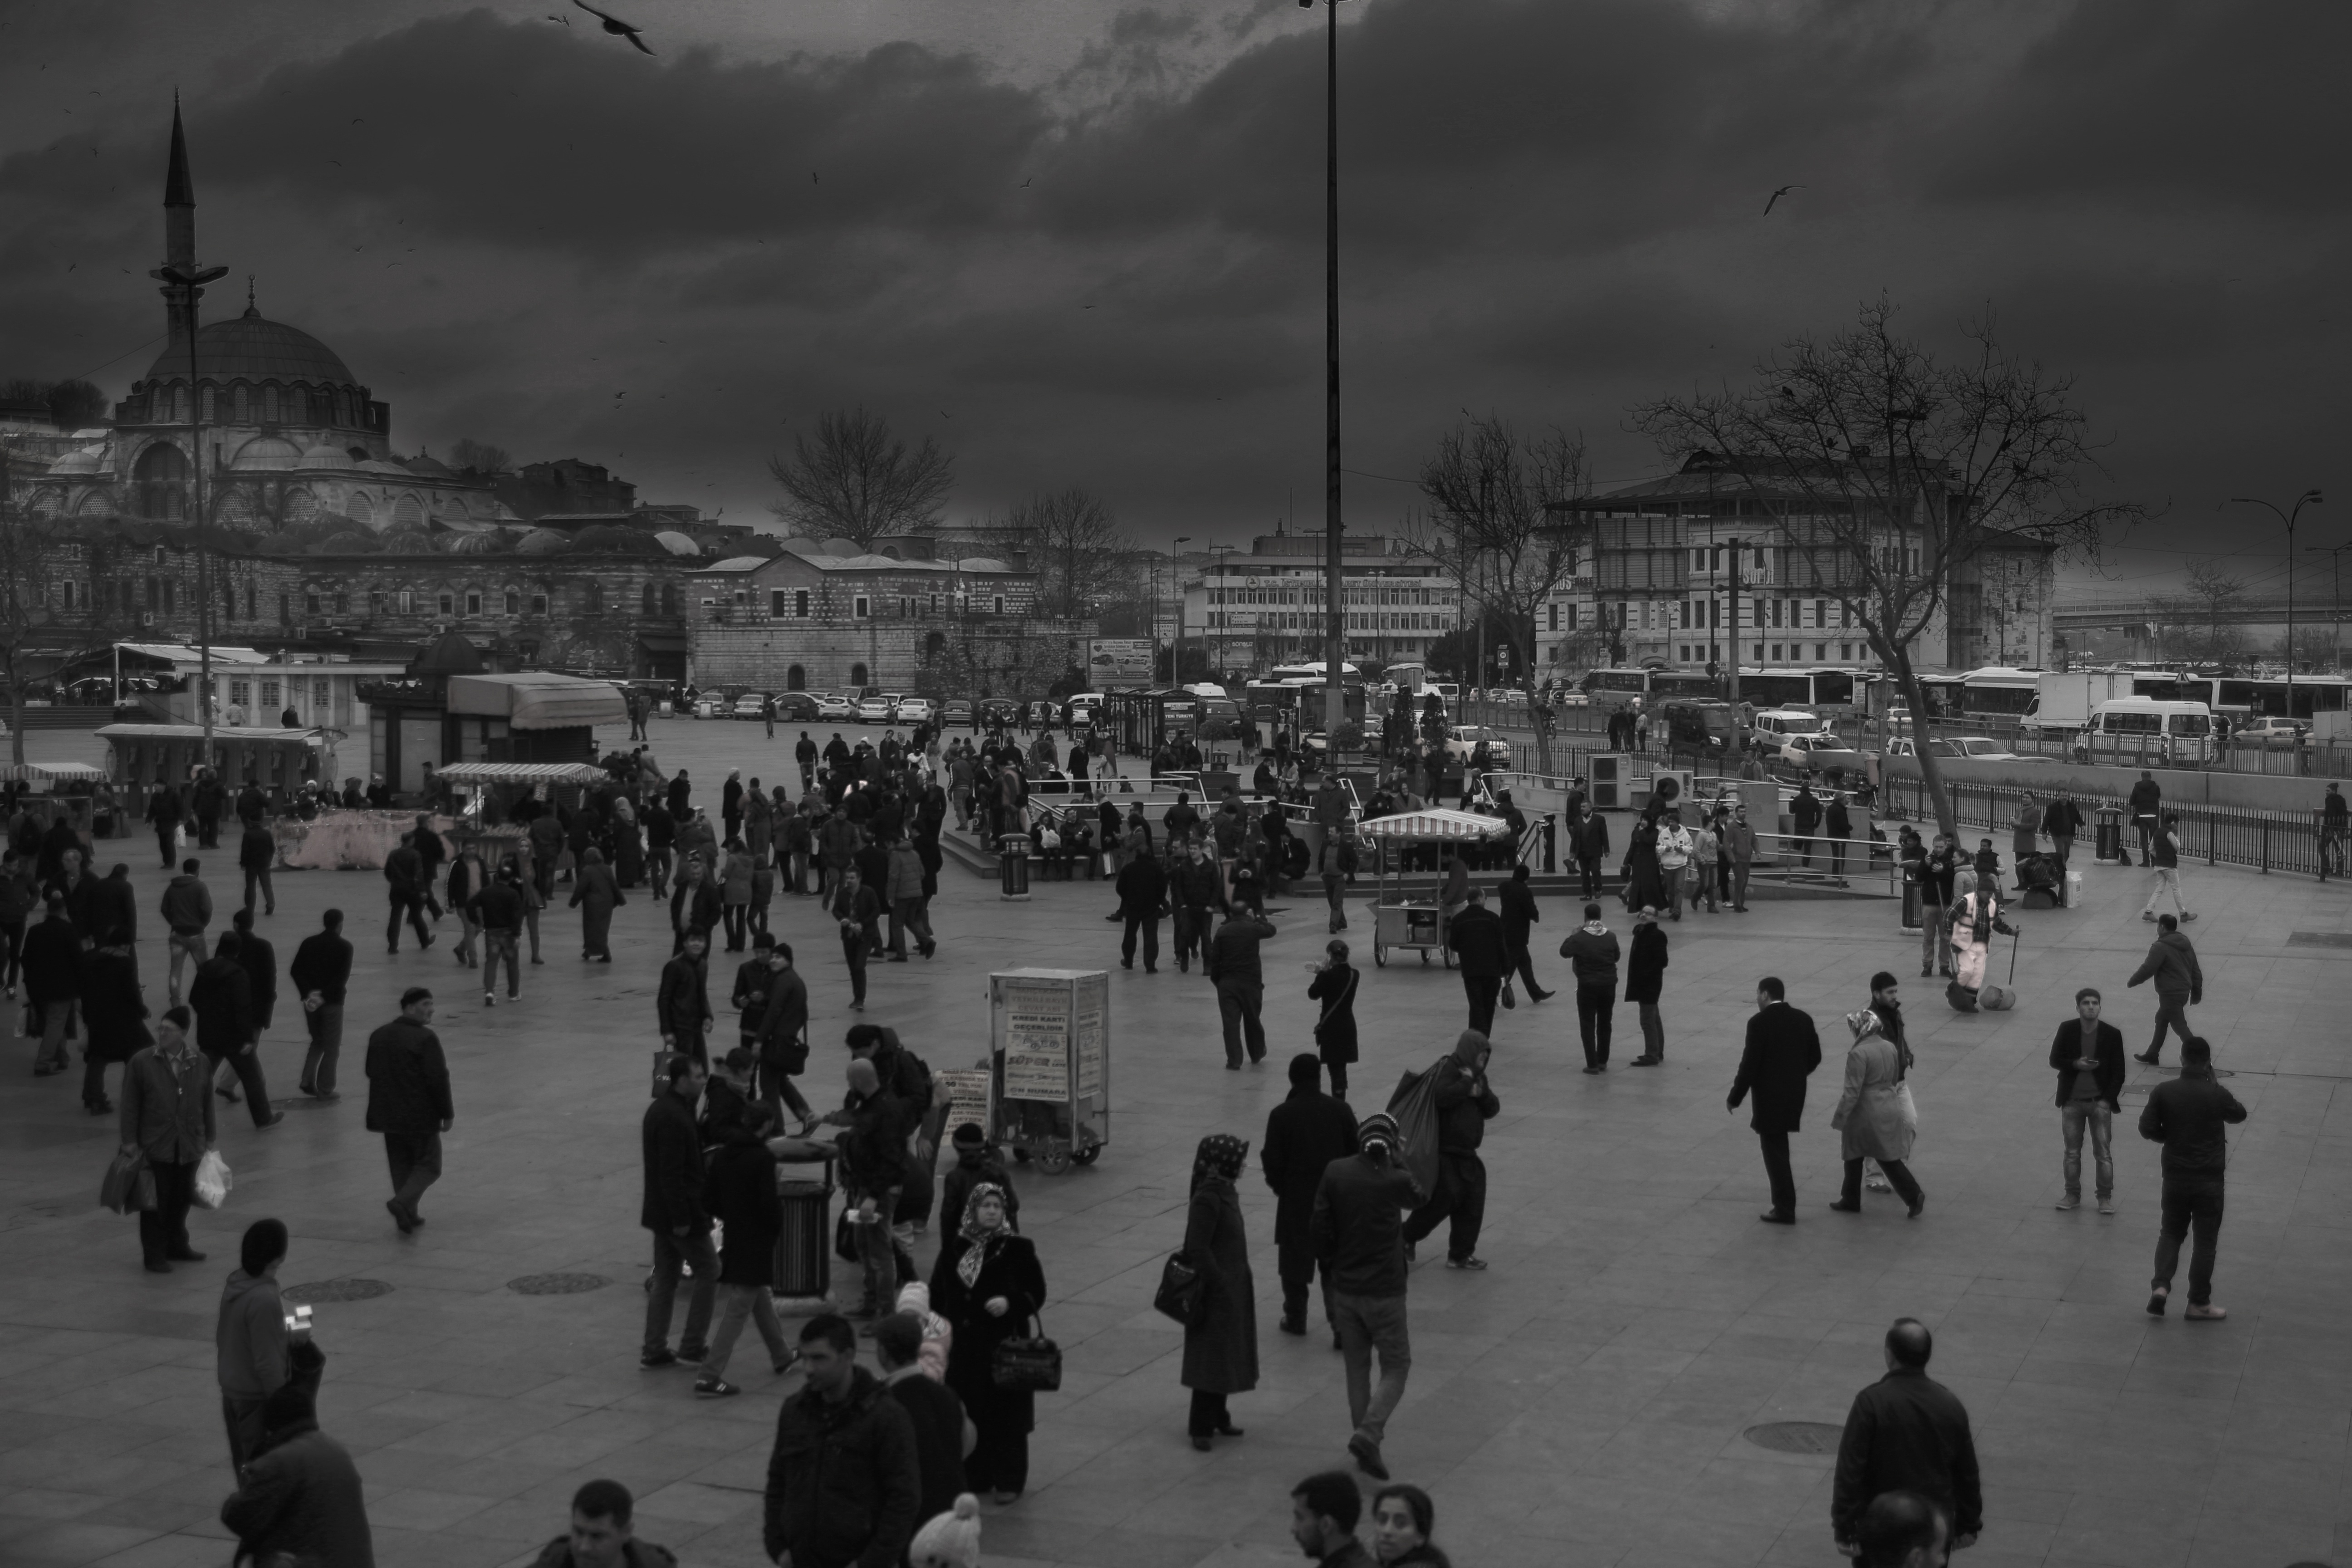
pedestrian, cold, winter, light, cloud, black and white, sky, road, white, street, car, night, photography, rain, city, crowd, cityscape, weather, human, black, monochrome, background, infrastructure, photograph, istanbul, town square, cami, the crowd, emin n, the minarets, urban area, monochrome photography, human settlement